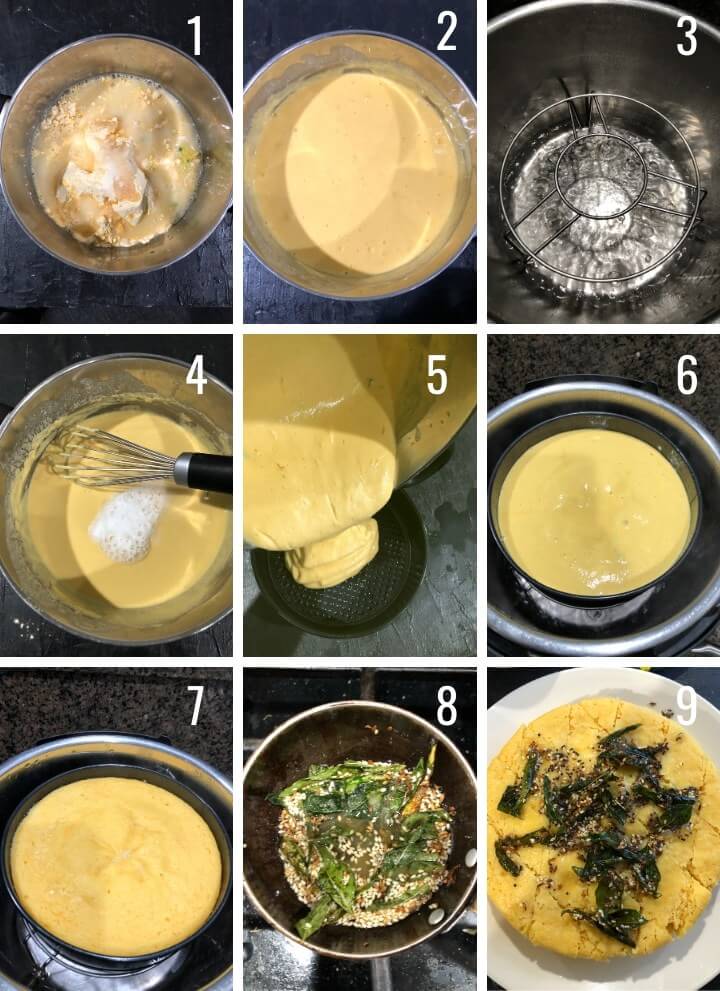
Dish: dhokla